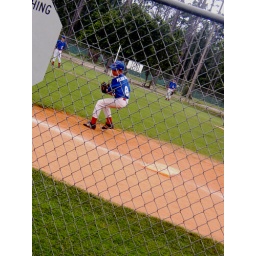
boys in blue